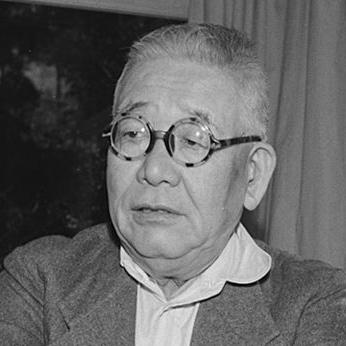
Age: 70